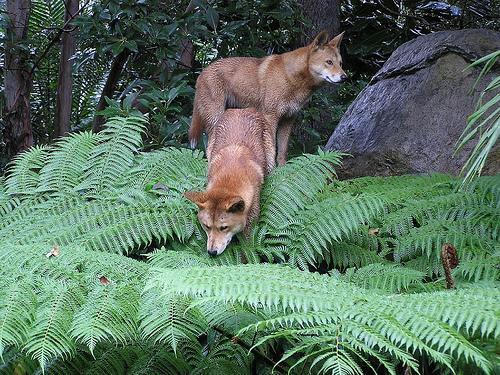
dingo